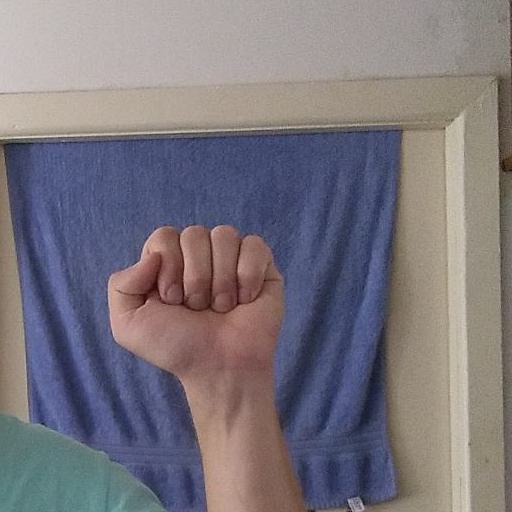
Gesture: fist